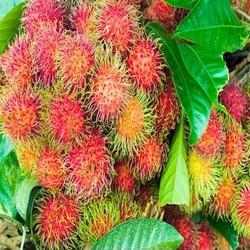
Label: Rambutan